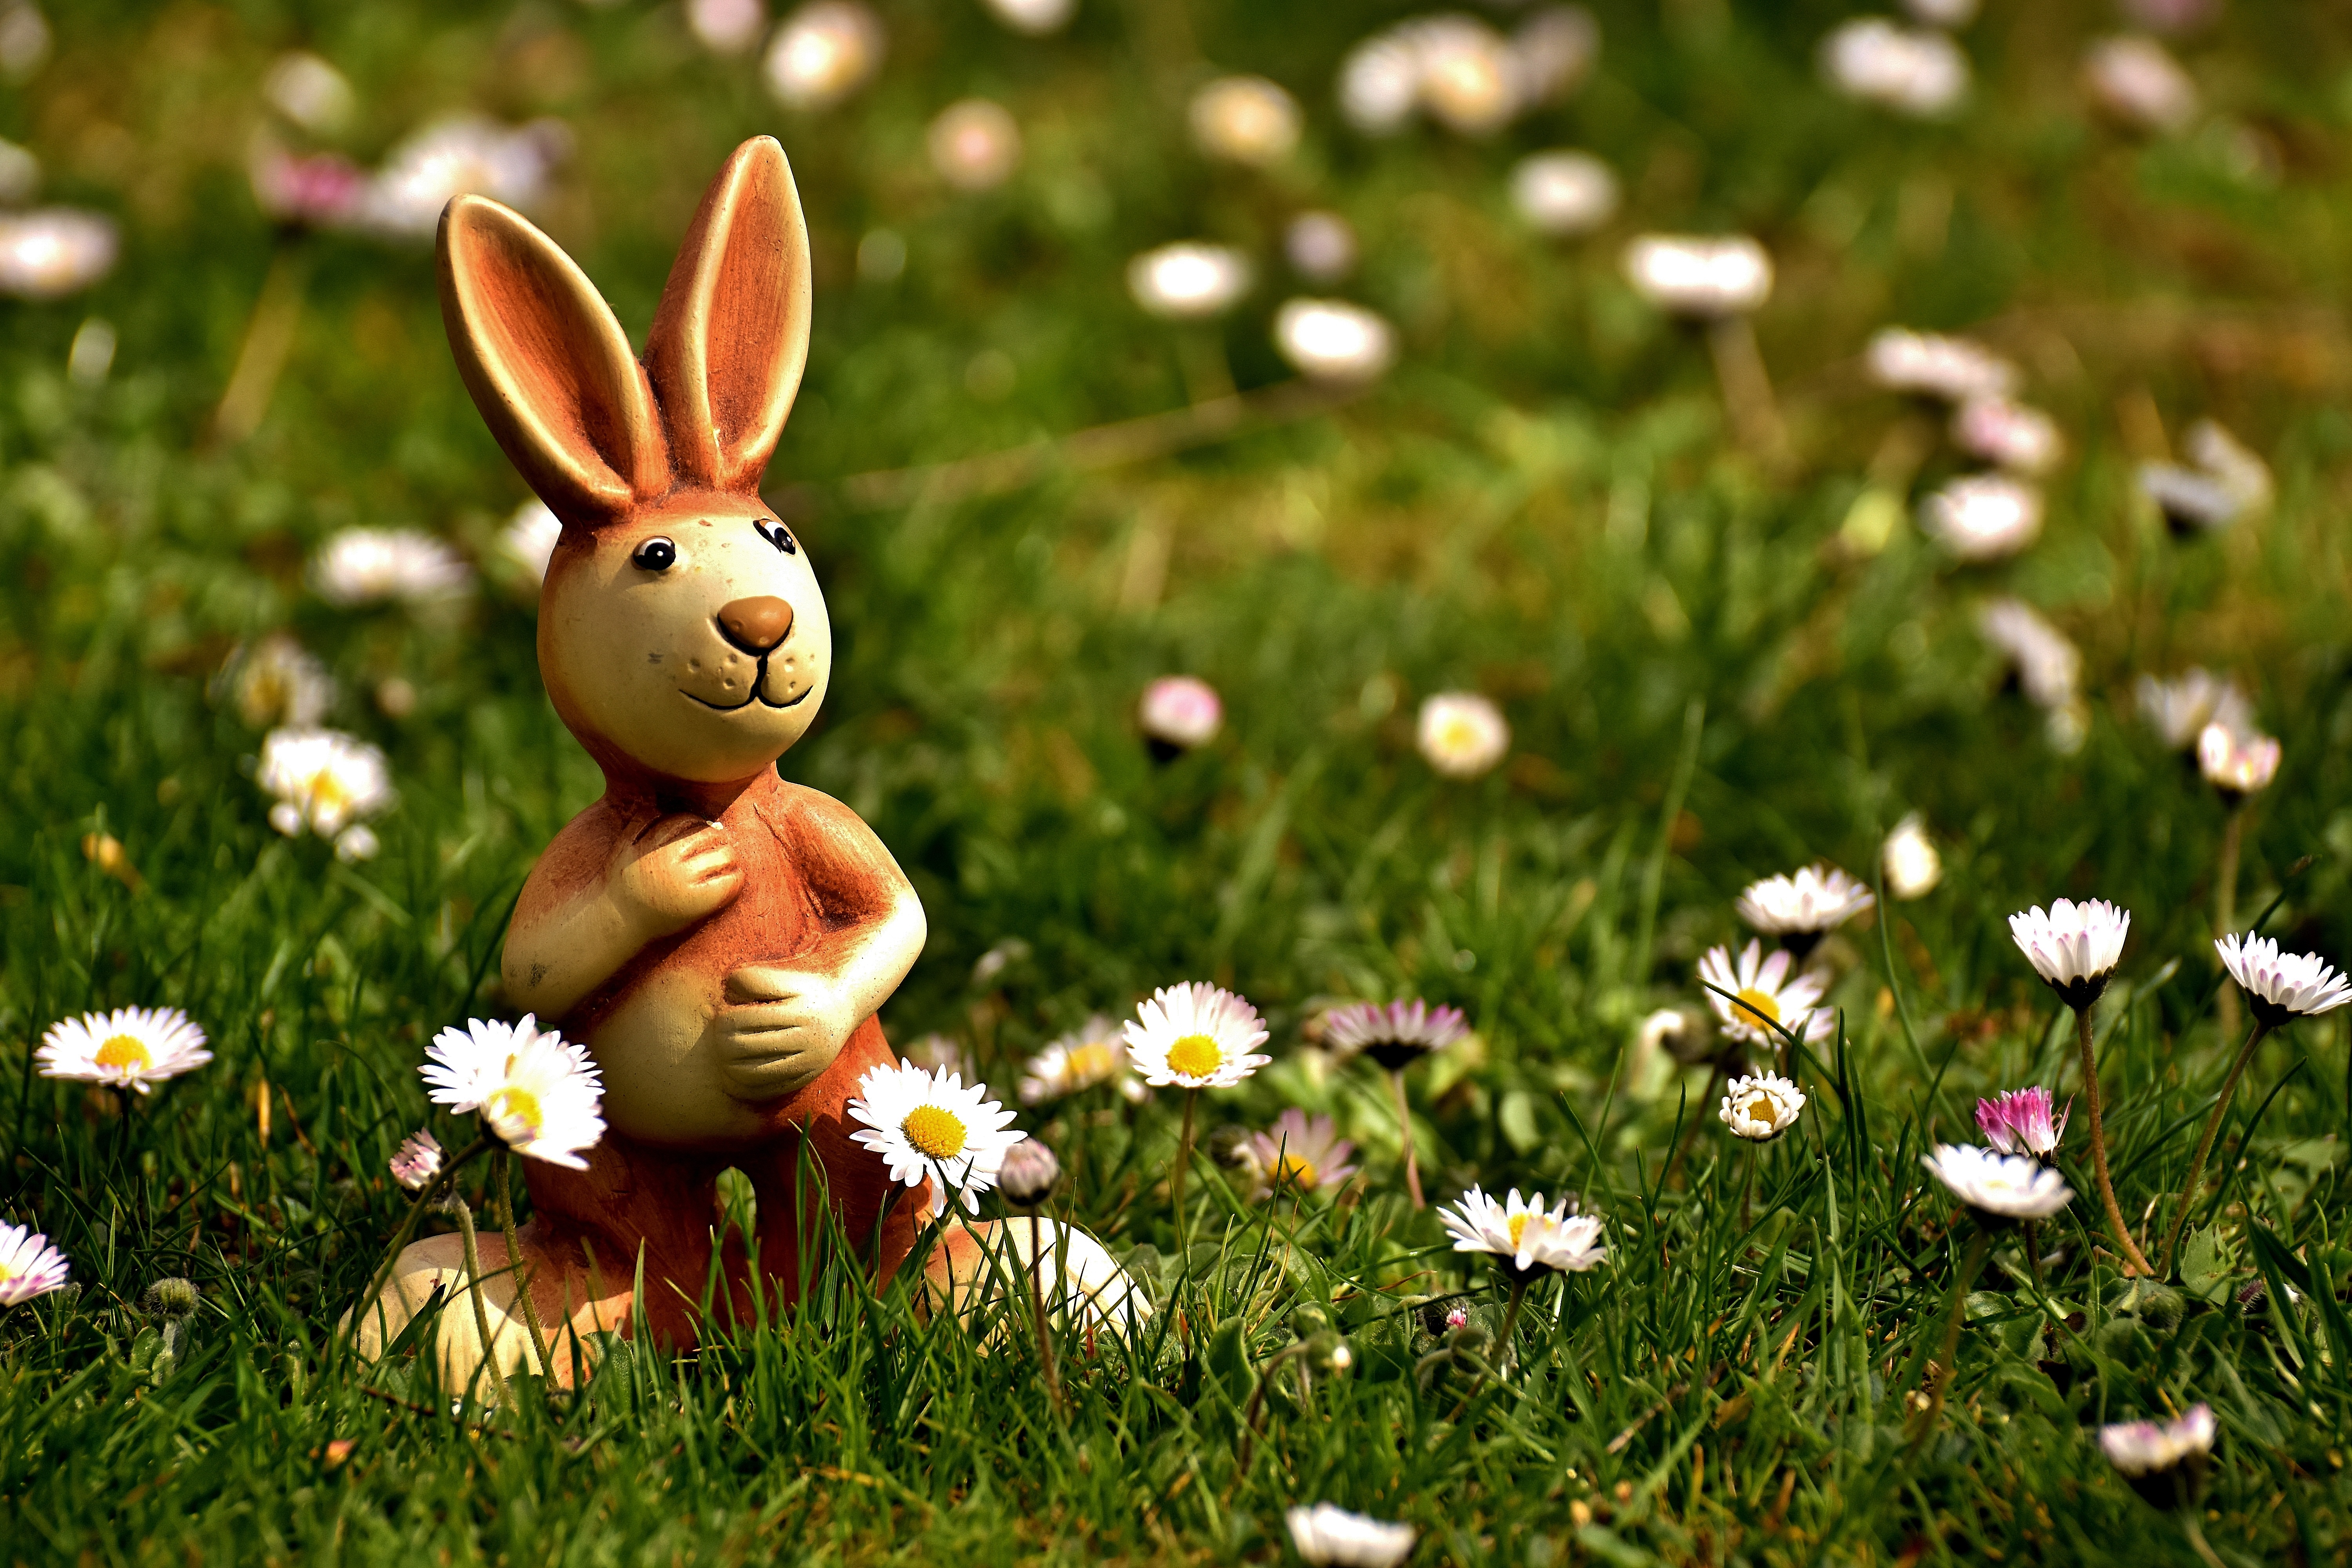
grass, plant, lawn, meadow, flower, cute, decoration, green, ceramic, autumn, garden, flora, rabbit, deco, wildflower, hare, fun, figure, funny, easter